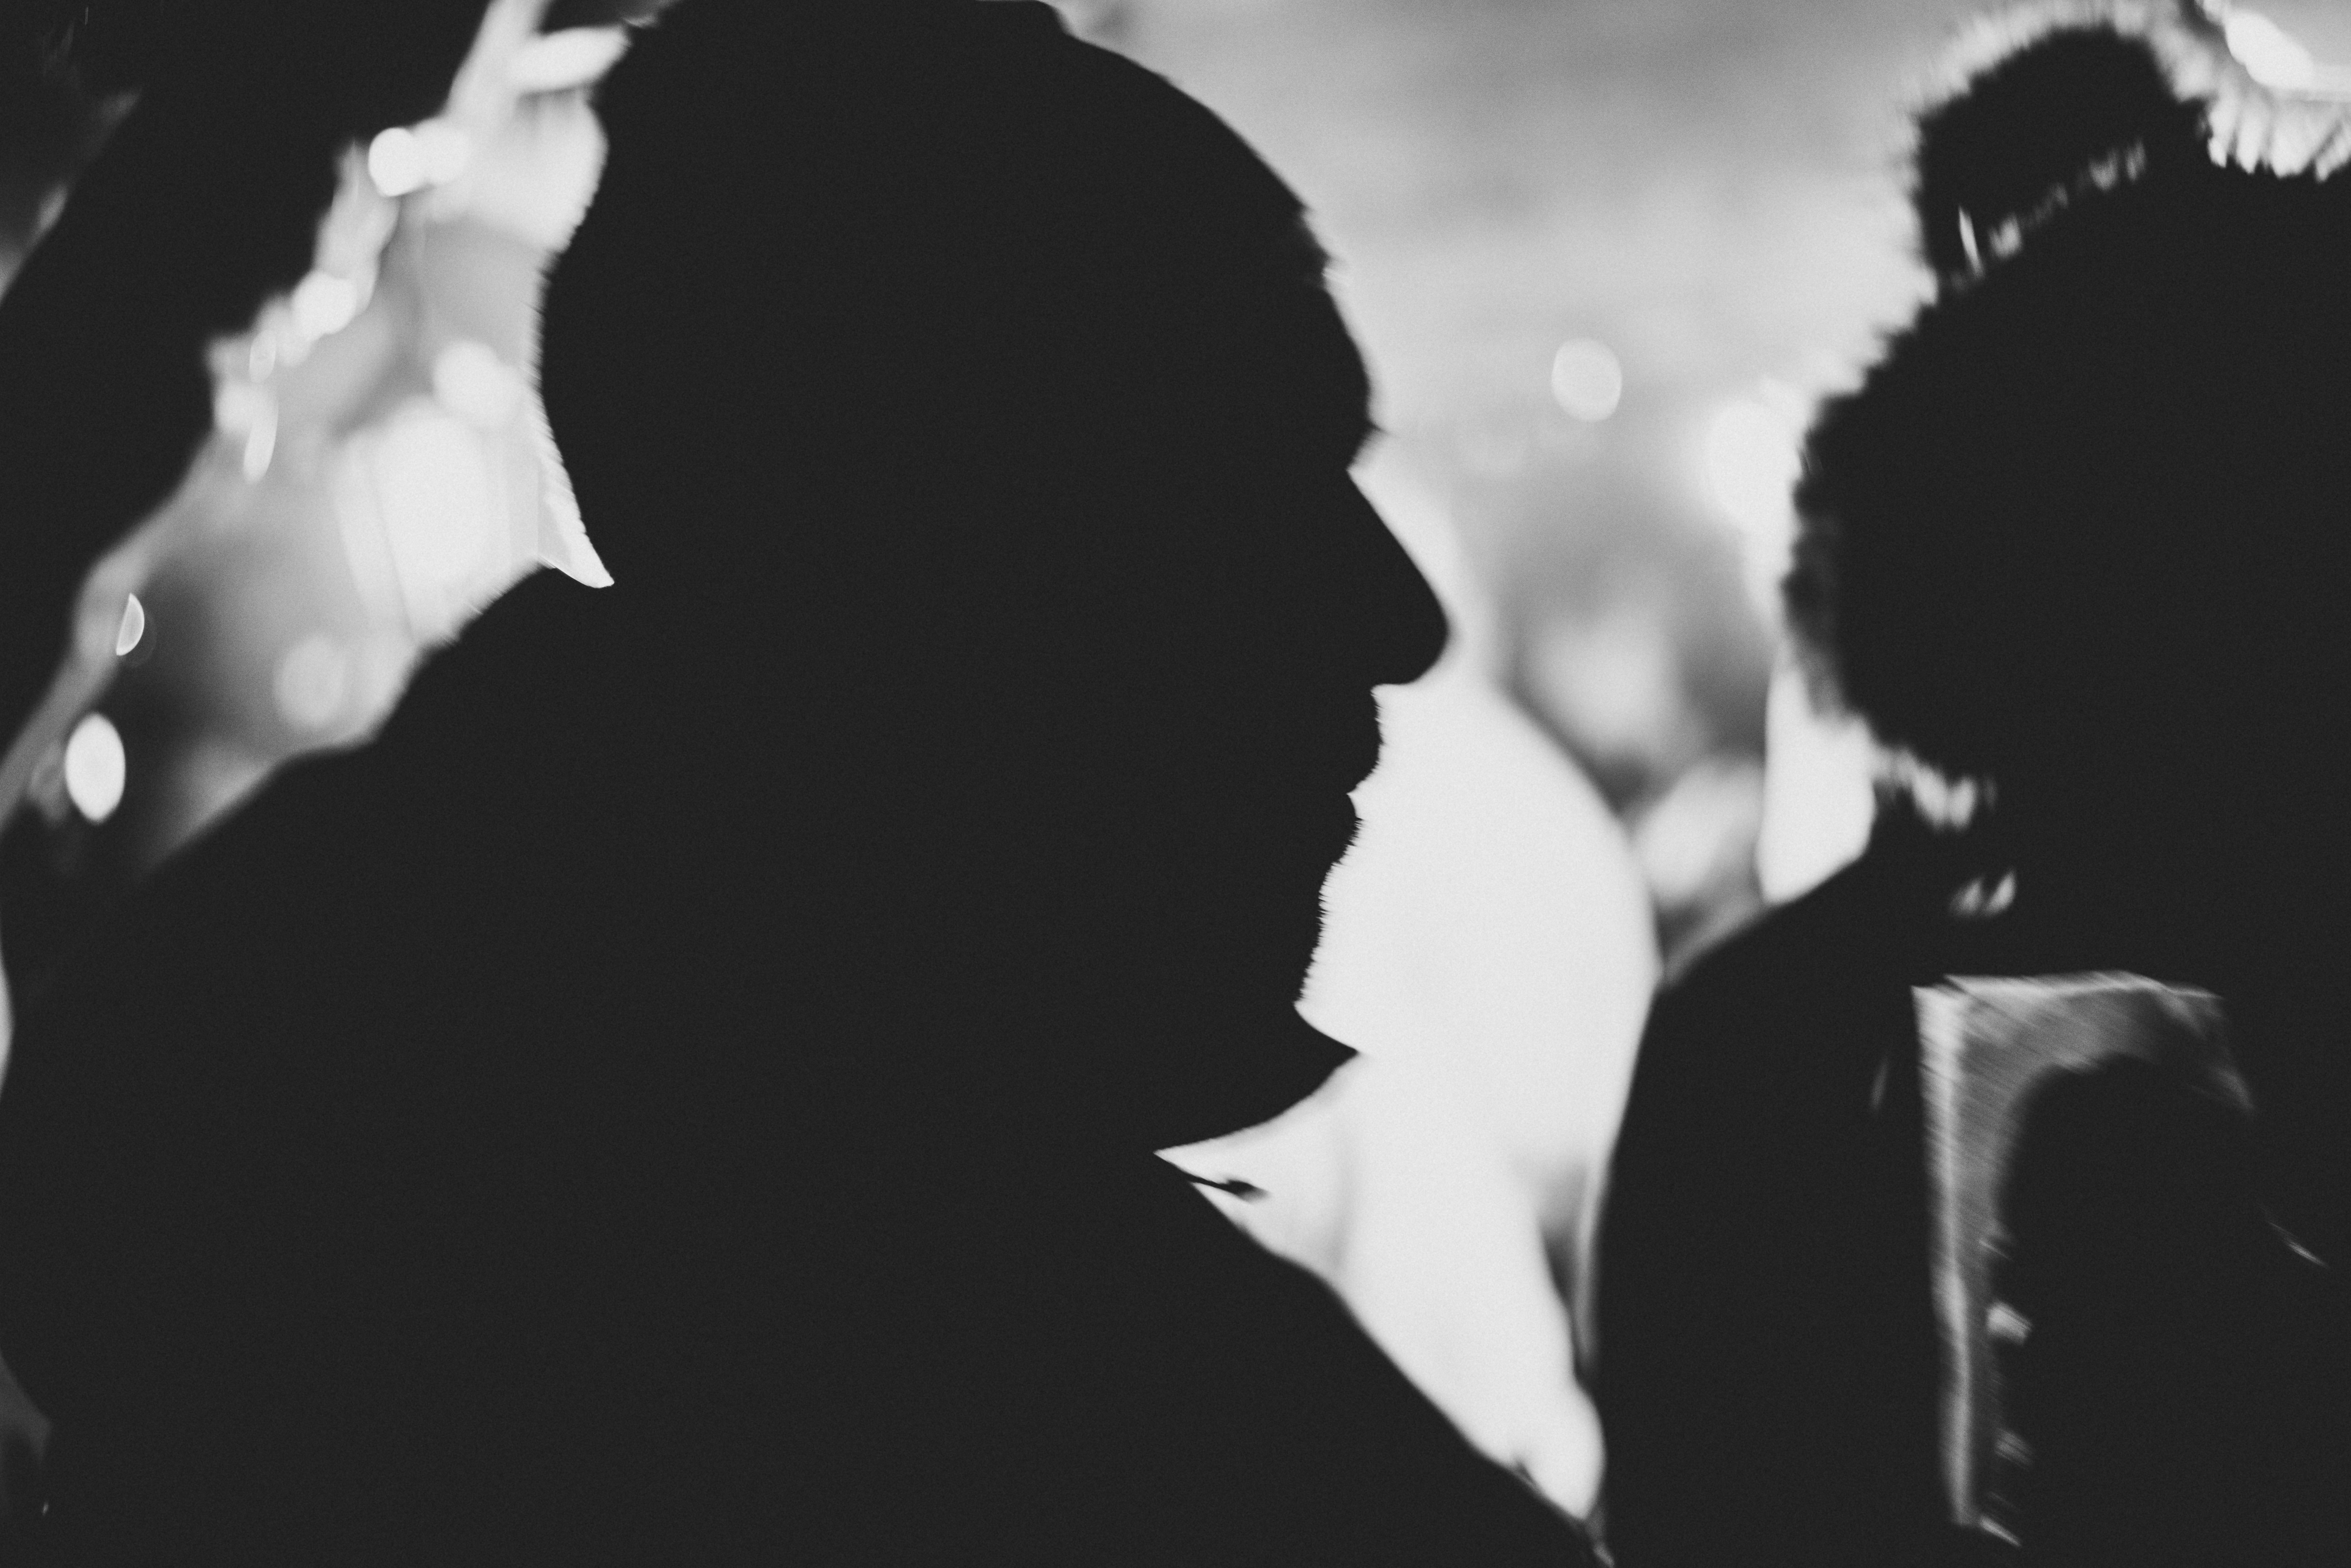
silhouette, black and white, people, white, street, vintage, retro, old, human, black, monochrome, customer, art, mono, illustration, kunst, kind, menschen, nrnberg, konsum, monochrom, strafe, interaction, monochrome photography, film noir